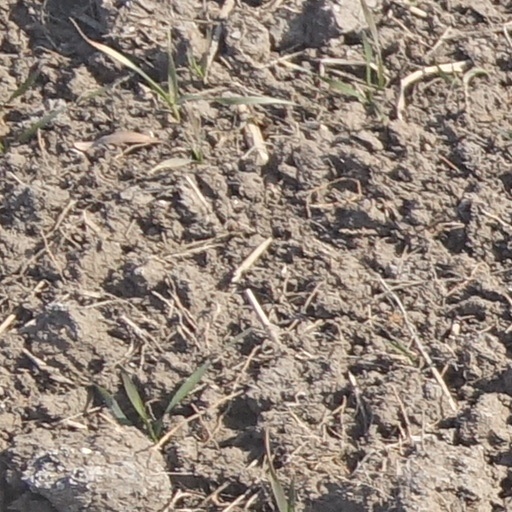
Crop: wheat